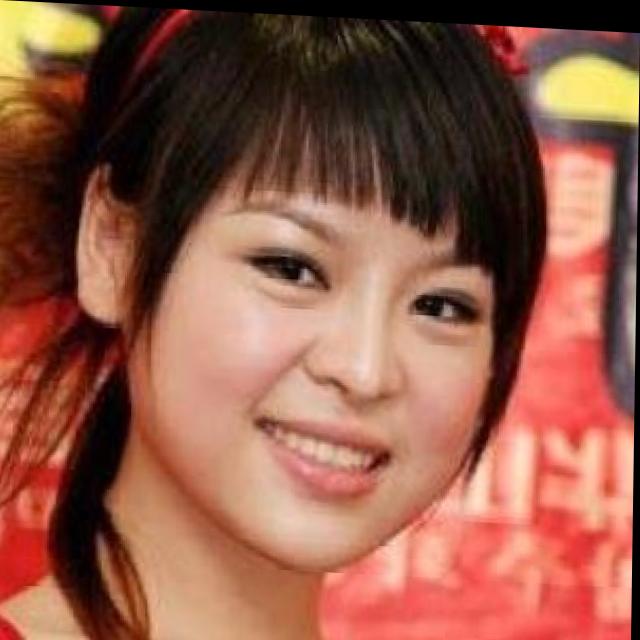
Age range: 21-44